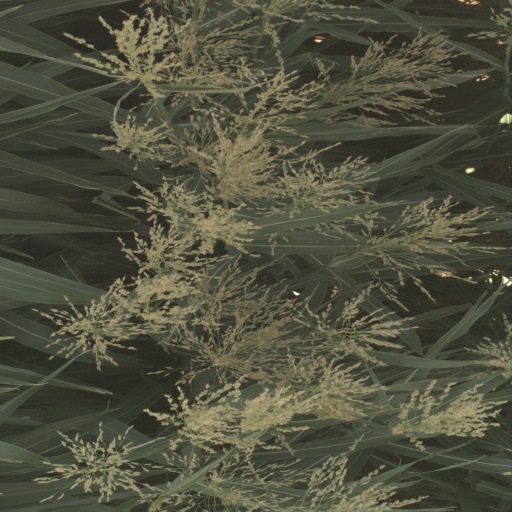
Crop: sorghum